USS Gudgeon (SS-211)

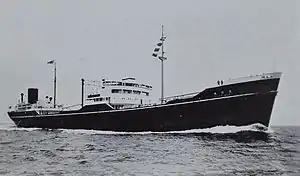
Toho Maru

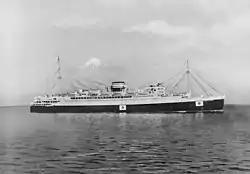
Kamakura Maru

"Gudgeon"s seventh war patrol, from 13 March into April 1943, netted her two more Japanese ships before she ran out of torpedoes and had to return to Australia. On 22 March she sank the 5434-ton transport "Meigen Maru" as well as seriously damaging two other ships in the Java Sea convoy some 30 miles north of Surabaya, Java, Netherlands East Indies. Five days later "Gudgeon" took on 9987-ton tanker "Tōhō Maru" in a night surface attack in the Makassar Strait punctuated by bursts of gunfire as the Japanese ships spotted and fired on the submarine. It took five torpedoes to sink "Tōhō Maru", and most of "Gudgeon"'s crew enjoyed the rare treat of watching her slide into the depths. Another attack later the same day damaged the 1192-ton tanker "Kyoei Maru".